Vermont Route 14

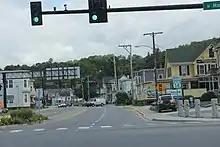
Vermont Route 14 in Barre

VT 14 continues north for another through the village of North Randolph before entering the town of Brookfield. Upon reaching the village of East Brookfield about north of the town line, VT 14 intersects with VT 65, the route to Brookfield center. Further north, VT 14 passes by Ainsworth State Park, which straddles the town line between Brookfield and Williamstown and also marks the upstream end of the Second Branch of the White River. VT 14 continues north through the narrow mountain pass of the state park and eventually arrives at the town center of Williamstown, where it intersects VT 64. After another , VT 14 crosses into the town of Barre. It proceeds through the village of South Barre, intersecting with VT 63, and continuing into the city of Barre. In Barre city, VT 14 runs along "South Main Street" for until the junction with U.S. Route 302. US 302 and VT 14 overlap along "North Main Street" as they head into the city center. At the city center, the two overlapped routes split at a large four-way intersection that also includes a junction with VT 62, a short connector to I-89. US 302 heads northwest directly towards the city of Montpelier, while VT 14 heads north along "Maple Avenue" towards the town of East Montpelier. VT 14 briefly re-enters Barre town for about before entering the town limits of East Montpelier. After , VT 14 crosses the Winooski River into the town center, where it meets U.S. Route 2.